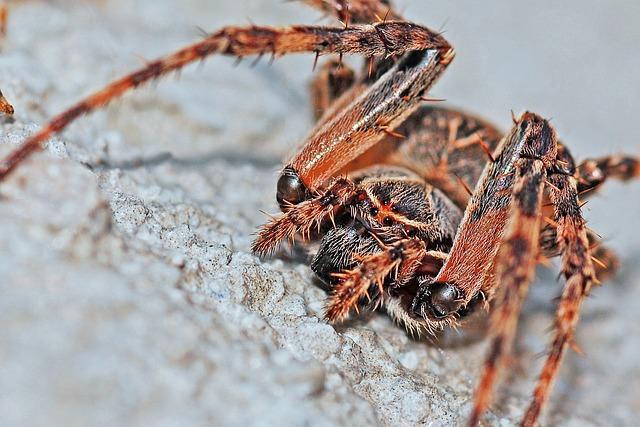
spider